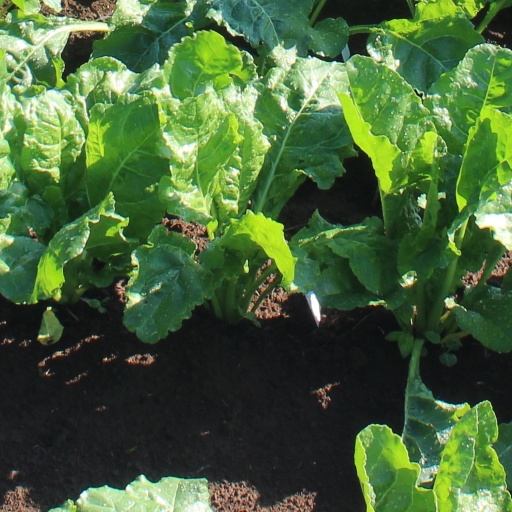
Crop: sugar beet